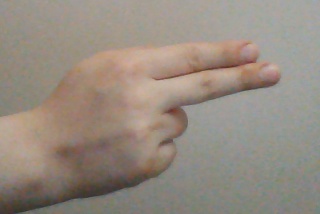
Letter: ain